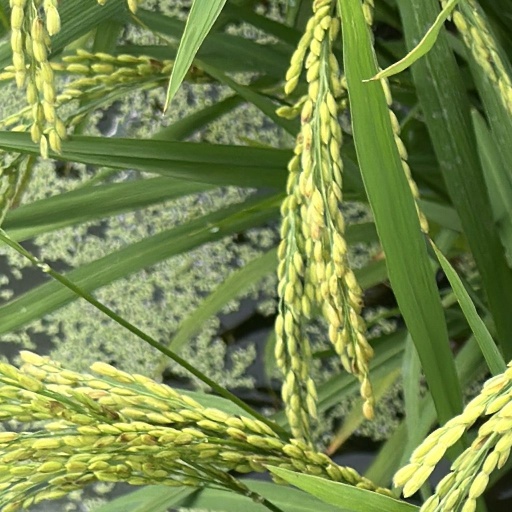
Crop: rice